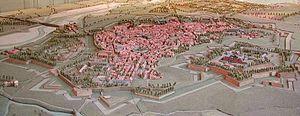
Photo du plan en relief de Perpignan. (Perpignan, Casa Xanxo)
Les fortifications de Perpignan désignent l'ensemble des constructions militaires ceinturant et protégeant la ville de Perpignan, de l'époque médiévale jusqu'à leur démantèlement au début du XXᵉ siècle.